Seven Lakes Basin

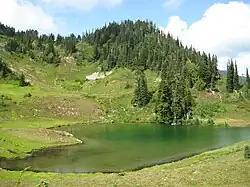
Heart lake in the seven lakes basin. Named for its distinctive shape.

While the basin itself in late summer is a barren rocky landscape, it is surrounded by high elevation old-growth forest and alpine meadows lush with wildflowers and wild blueberries. Despite the name, Seven Lakes Basin, there are actually eight small lakes and numerous tiny ponds in the area. These lakes are Sol Duc, Long, Lunch, Morgenroth, No Name, Clear, Round, and Lake No. 8. The largest lake is Sol Duc and the smallest is Morgenroth. Other subalpine lakes encountered along this loop trail below the High Divide which are not considered part of "seven lakes" include Heart Lake and Deer Lake. Heart Lake gets its name from its distinctive heart-like shape.